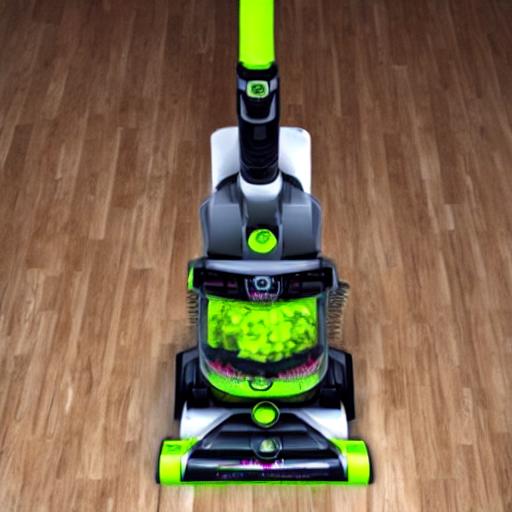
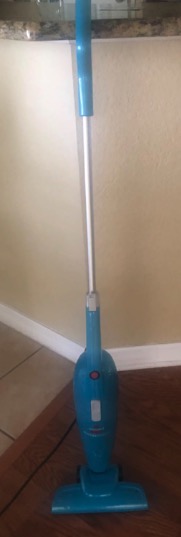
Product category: items_vacuum
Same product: no